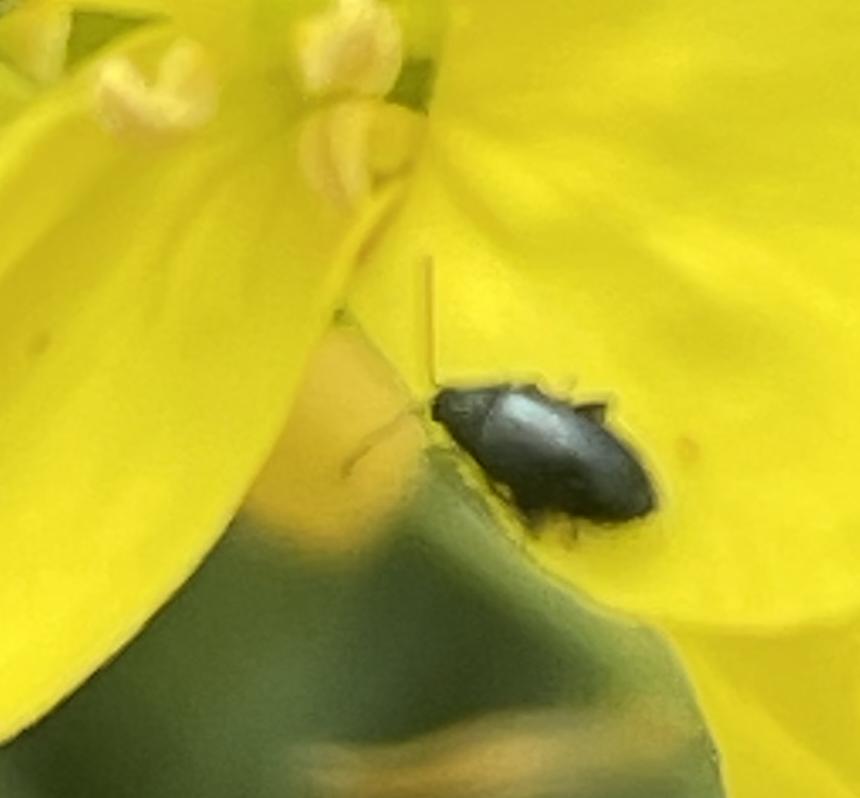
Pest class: crucifer_flea_beetle